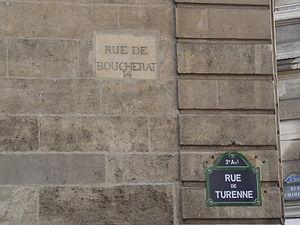
La rue de Turenne est une voie de Paris située en plein cœur du quartier du Marais dans les 3ᵉ et 4ᵉ arrondissements.
Cet article traite des conventions et des usages de l'odonymie en France.
La fontaine Boucherat est un monument du 3ᵉ arrondissement de Paris.